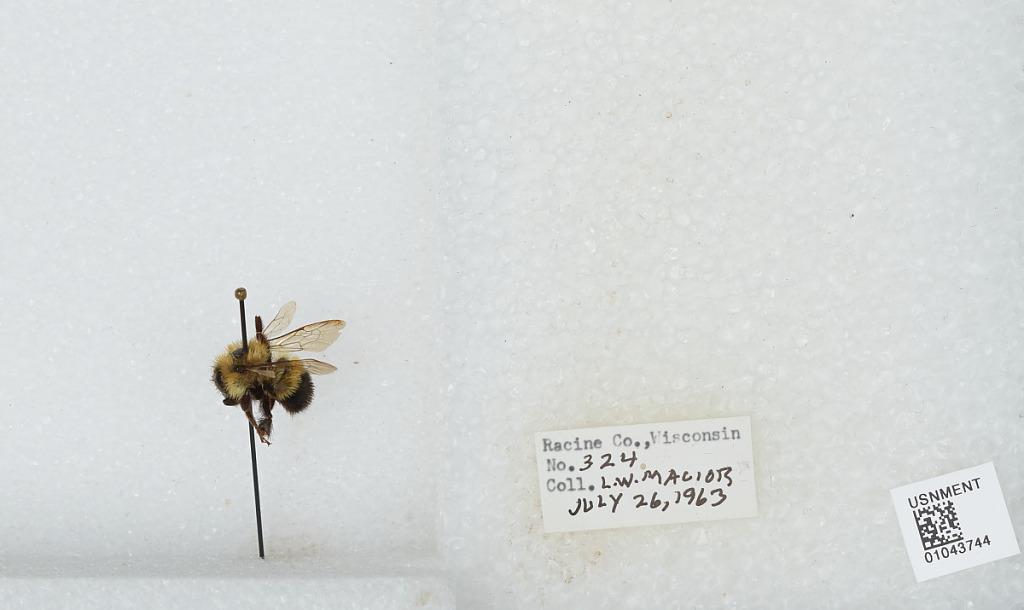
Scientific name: Bombus (Bombus) affinis Cresson
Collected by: L. Macior
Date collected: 1963-7-26
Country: United States
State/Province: Wisconsin
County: Racine
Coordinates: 42.78, -87.76